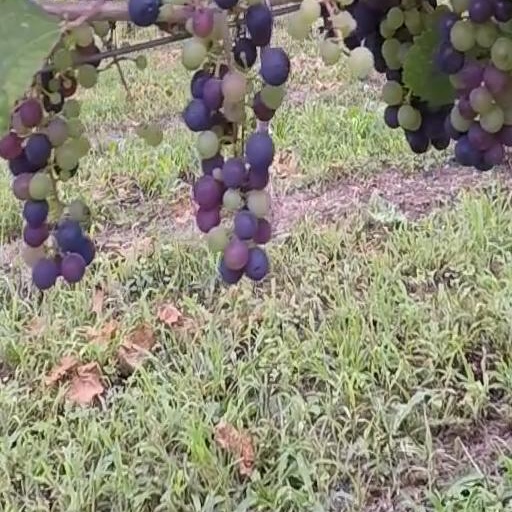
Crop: grape